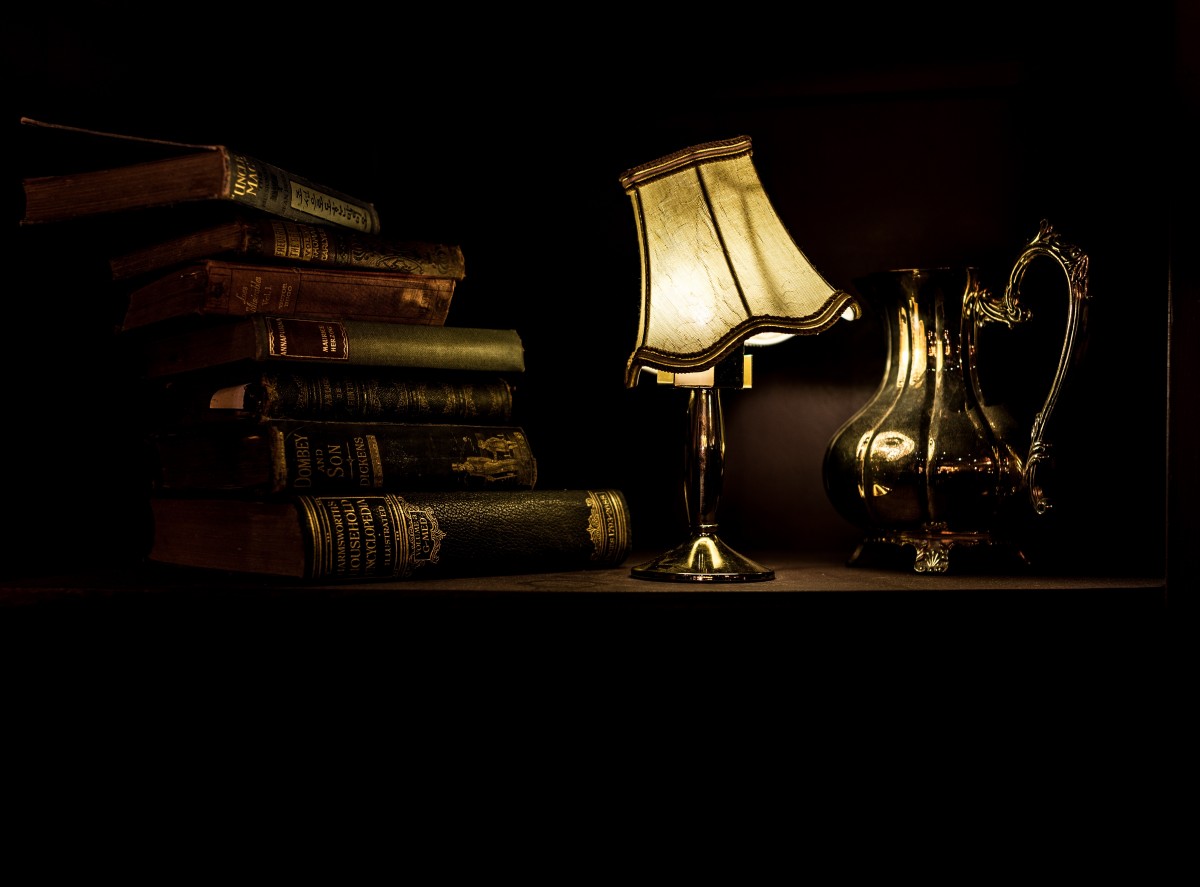
Tags: night, darkness, lamp, lampshade, antique book, lighting